Extended metal atom chains

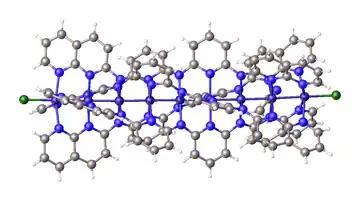
An Ni EMAC.

An EMAC molecule contains a linear string of transition metals (typically Cr, Co, Ni, or Cu) that are bonded to each other and surrounded helically by organic ligands. The metal chains are usually end-capped by anions, usually halides. The organic ligands often pyridylamide, pyridone, naphthyridine, or their derivatives. Each metal atom is six-coordinate, bonded to two other metals along the axis of the molecule (except terminal metals, which are bonded to one metal and one capping anion) and to four nitrogen atoms perpendicular to the axis.